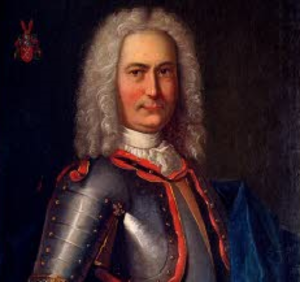
Jean-Henri, baron d'Anthès 1670-1733
Klingenthal [kliŋəntal] est un village français situé sur les communes de Bœrsch (à 80%) et d'Ottrott (20%), dans la communauté de communes des Portes de Rosheim, dans le département du Bas-Rhin, en région Grand Est, anciennement région Alsace.